Lake Howard (Winter Haven, Florida)

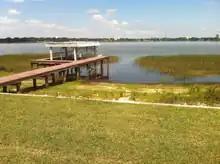
View of Lake Howard.

The Calusa were the first known people to live along this lake. The Seminole were later known to live and hunt along the lake. Lake Howard was first surveyed by Dr. John Westcott in 1849. He named the lake for his neighbors in Madison County, Florida, the Howard family. The lake, with its current name, appears in the first United States government maps of the area, published in 1854.